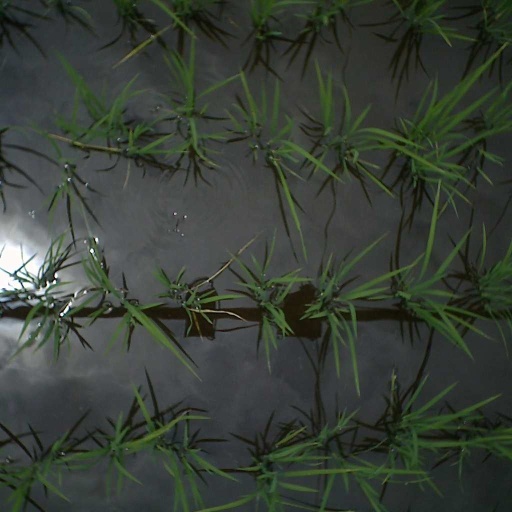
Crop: rice